Alchemist (video game)

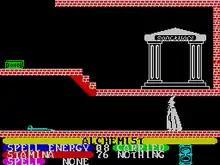

The player controls an alchemist who has been summoned to defeat an evil warlock. The game is set inside the warlock's castle, with the game's primary objective being finding four pieces of a magic scroll. This allows the alchemist to use the "Spell of Destruction" to defeat the warlock.